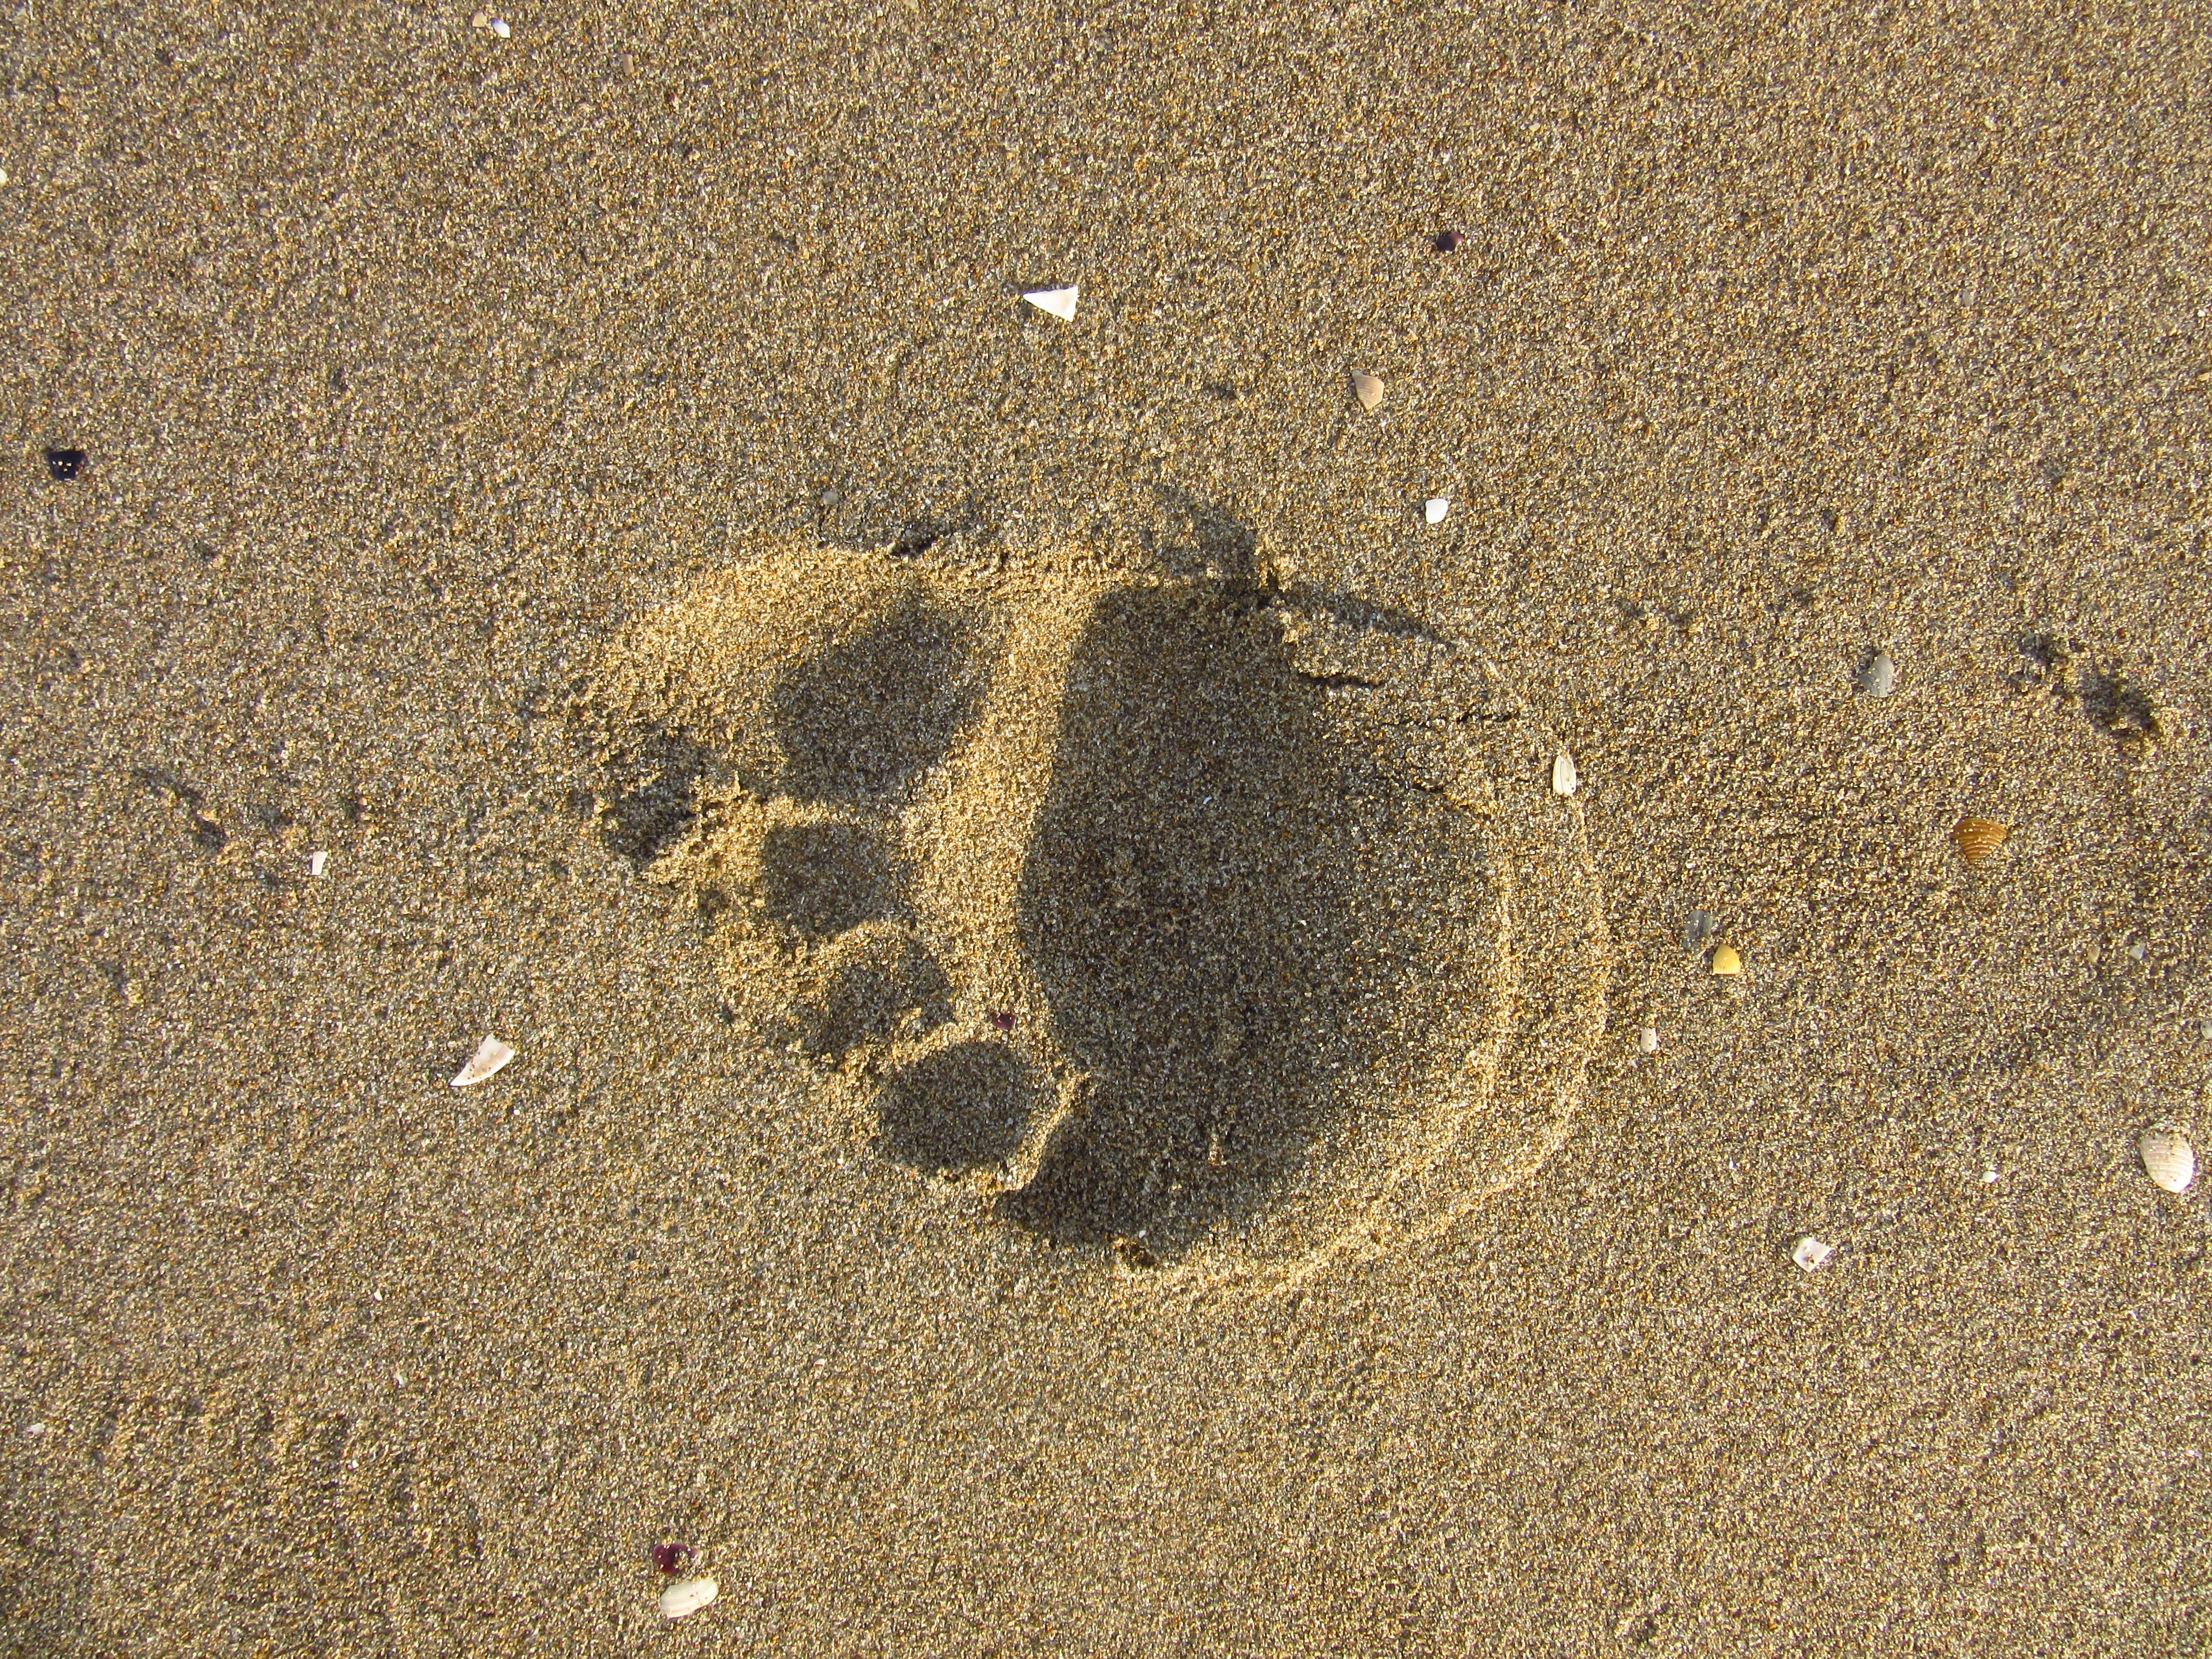
beach, sand, rock, footprint, run, asphalt, soil, material, barefoot, trace, flooring, road surface